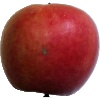
Label: Apple Crimson Snow 1